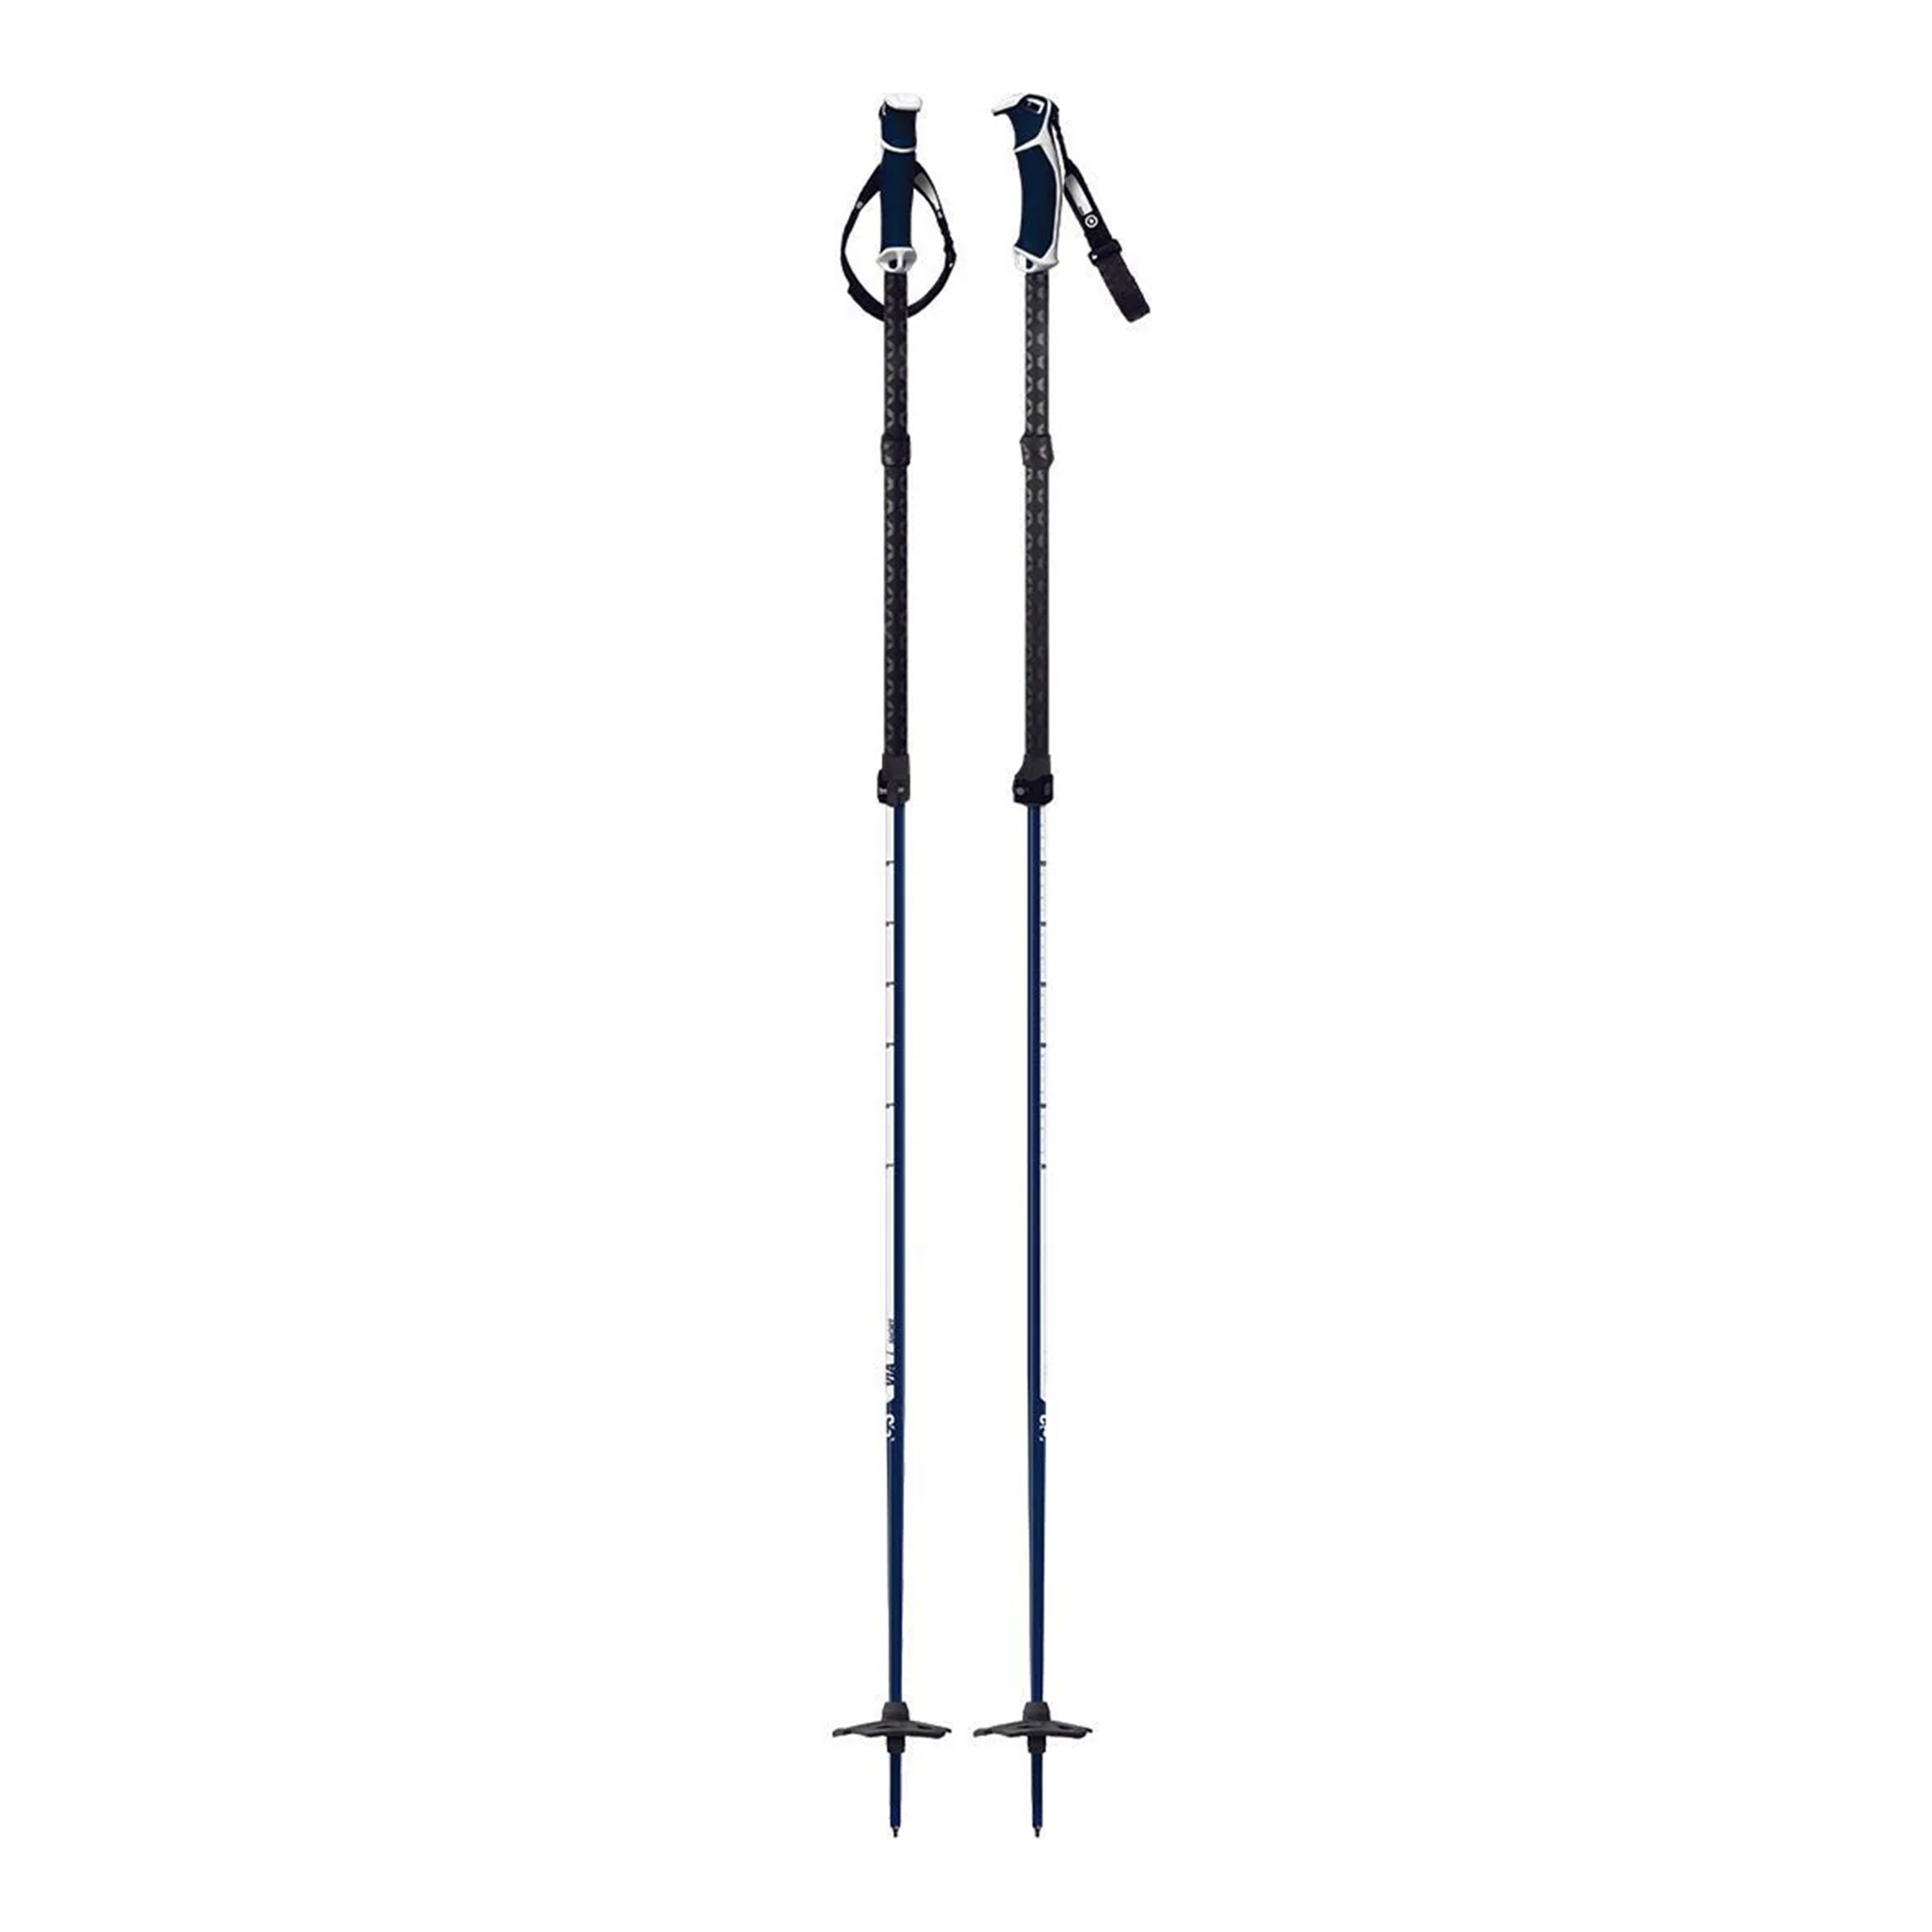
VIA Ski Poles
Lightweight & Durable Ski Poles for Backcountry Adventures. The G3 Via Ski Poles are built for backcountry skiers who demand performance without the weight. Featuring aluminum construction, they offer durability and stability. The new foam grip, QuickFlick utility tab, and soft, removable strap enhance comfort and usability, while the burly forged aluminum lever with offset cam makes adjustments simple and secure. With asymmetric powder baskets for flotation and carbide tips for solid grip on ice and rock, the Via poles are ready for any terrain. The flexible ferrules protect the lower shaft and are easily replaceable, making these poles ideal for extended backcountry tours. Adjustability: 95-125cm, 115-145cm Material: Lightweight aluminum Grips: Ergonomic grip with extended foam Baskets: Asymmetric powder baskets (compatible with all G3 Baskets, except PIVOT Magnetic) Weight: 268g (125cm), 312g (145cm)
Brand: G3
Category: Sporting Goods > Outdoor Recreation > Winter Sports & Activities > Skiing & Snowboarding > Ski Poles